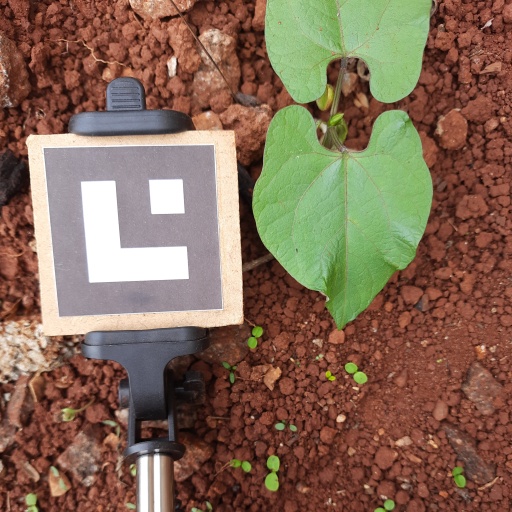
Observations: wavy surface, no eating holes, under cloudy sky